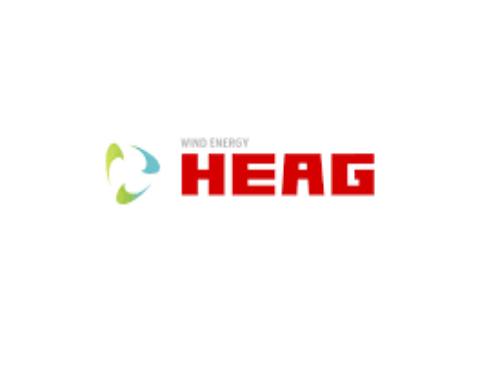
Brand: Hua Yi Elec Apparatus Group
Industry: Electronic